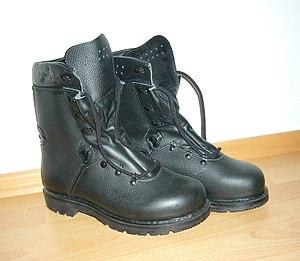
Les rangers ou bottes de combat sont des chaussures montantes, qui soutiennent les chevilles grâce à un système de guêtron fermé par une ou deux boucles à ardillon. Elles sont utilisées principalement par les militaires. Dans l'armée française, l'appellation administrative est « Brodequin de Marche à Jambières Attenantes ». En argot français, ces bottes sont aussi appelées « rangeots »